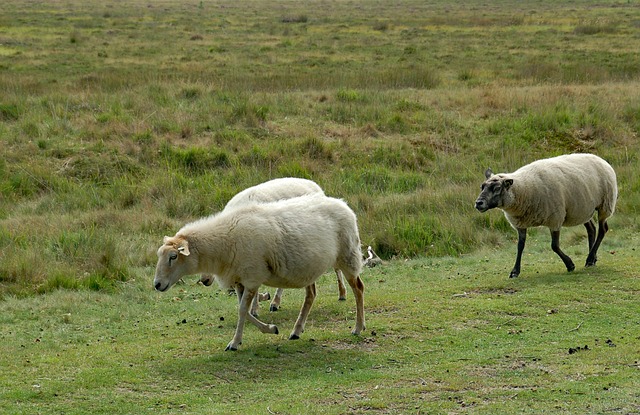
Label: sheep